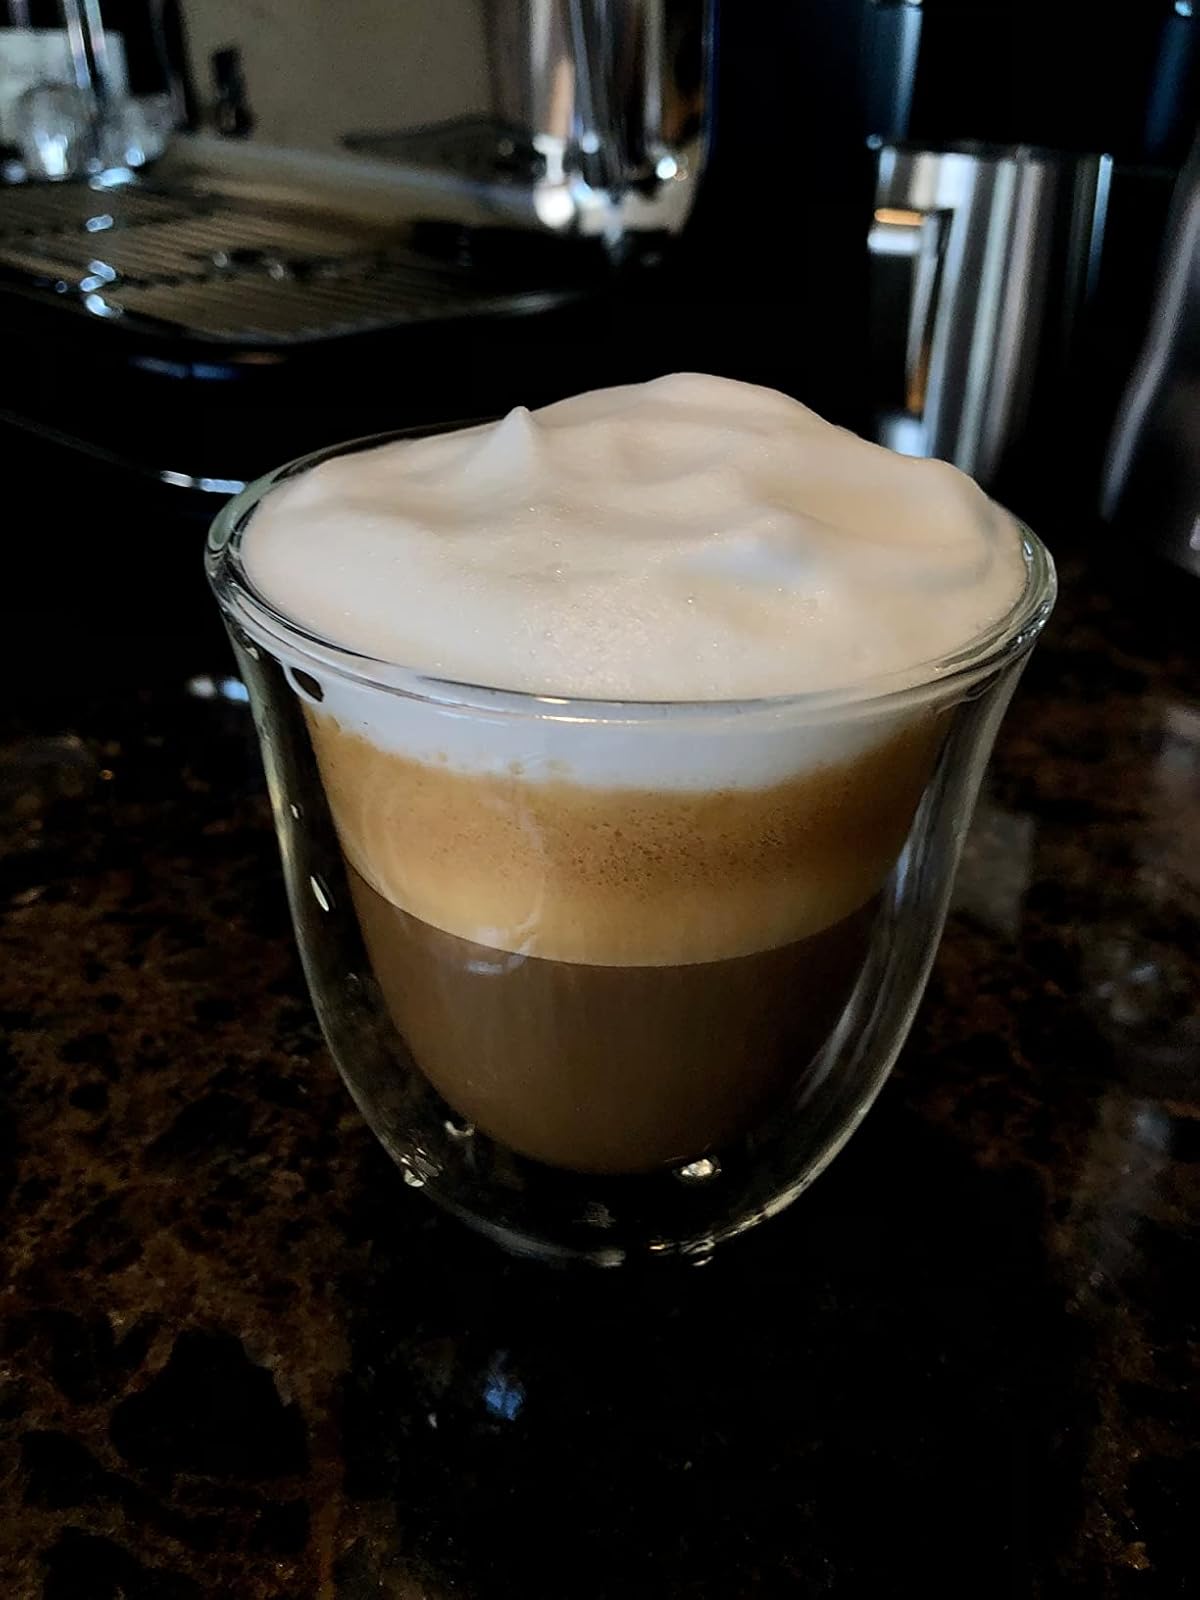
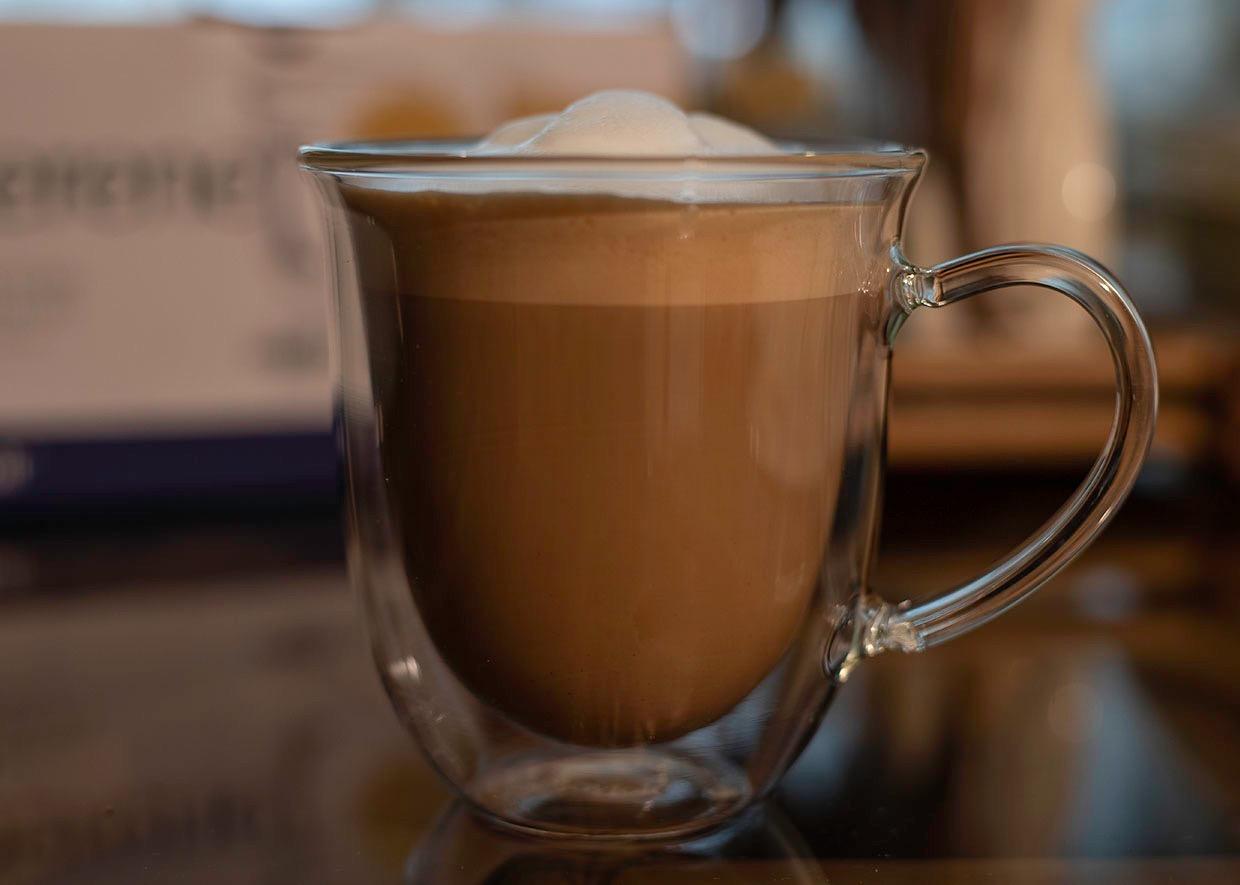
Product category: items_mug
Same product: no